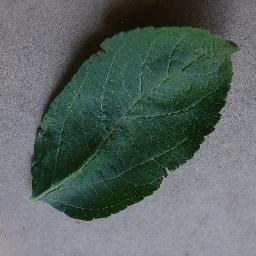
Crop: apple
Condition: healthy